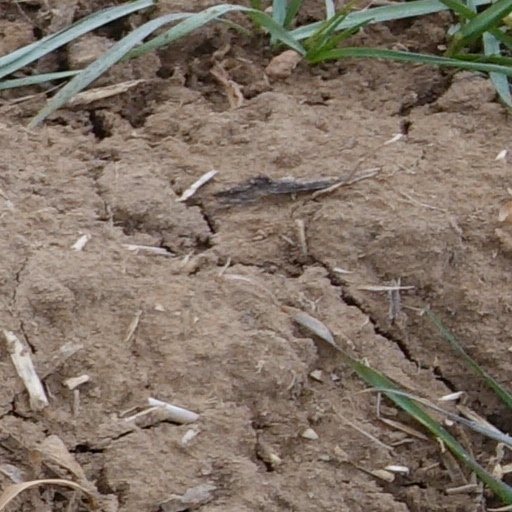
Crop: wheat